CAC/PAC JF-17 Thunder

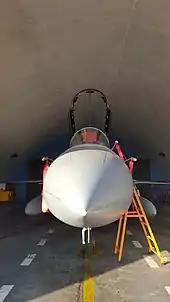
Front View

The modified air intakes replaced conventional intake rampswhose function is to divert turbulent boundary layer airflow away from the inlet and prevent it entering the enginewith a diverterless supersonic inlet (DSI) design. The DSI uses a combination of forward-swept inlet cowls and a three-dimensional compression surface to divert the boundary layer airflow at high sub-sonic and supersonic speeds. According to Lockheed Martin, the DSI design prevents most of the boundary layer air from entering the engine at speeds up to two times the speed of sound, reduces weight by removing the need for complex mechanical intake mechanisms, and is stealthier than a conventional intake. In 1999, developmental work on the DSI with the aim of improving aircraft performance commenced. The JF-17 design was finalised in 2001. Multiple models underwent wind tunnel tests; it was found that the DSI reduced weight, cost, and complexity while improving performance.